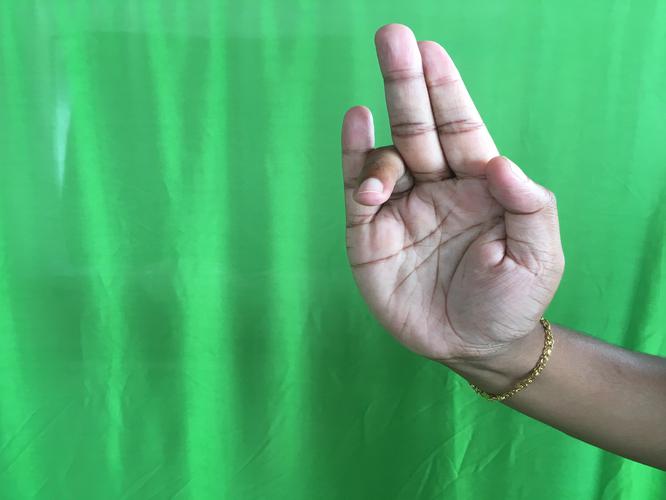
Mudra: Tripathaka
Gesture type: single_hand